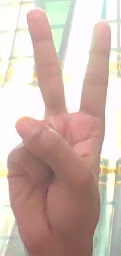
ASL sign: 2